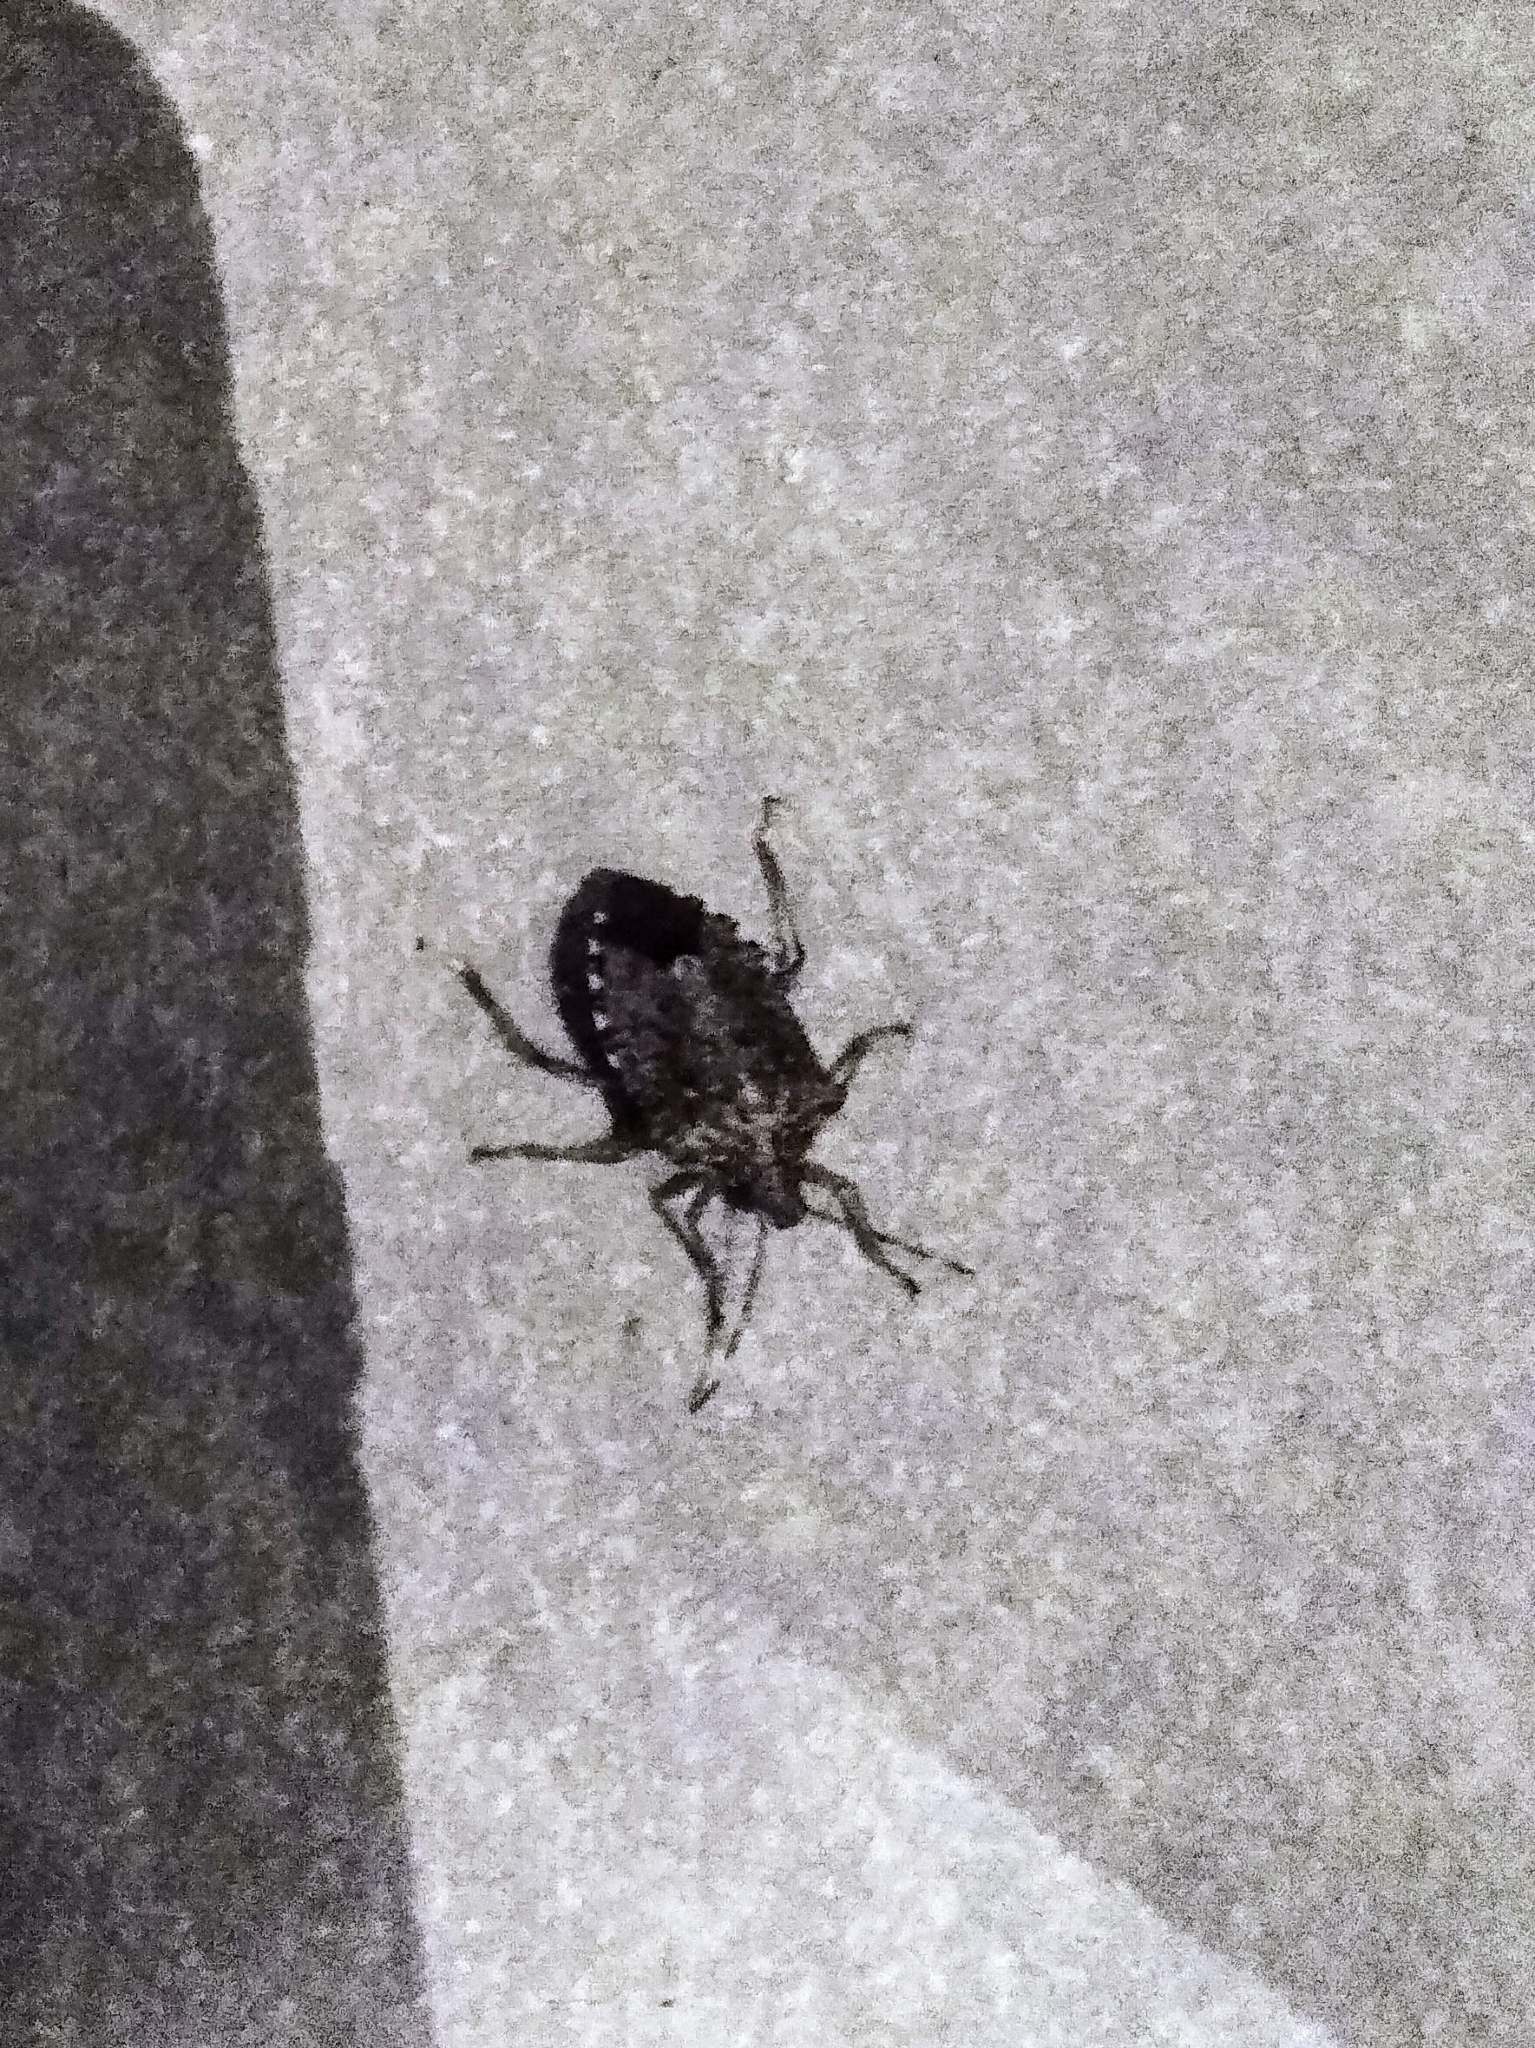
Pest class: stink_bug